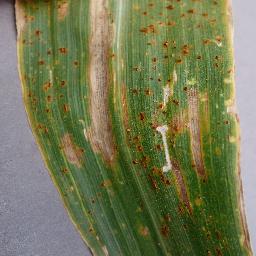
Label: Corn_(Maize)___Gray_Leaf_Spot_(Cercospora)